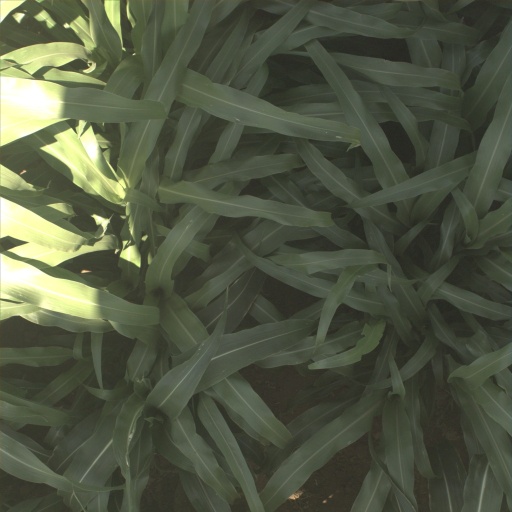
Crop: sorghum